Lake Batyo Catyo

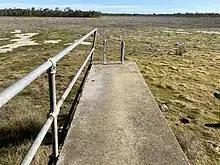
A dilapidated concrete jetty with a galvanised steel railing on the left hand side sticks out over a dry lake bed. At the end of the jetty the top of a metal ladder is visible. The lake bed is covered in grass, with a few sandy patches. On the left hand side, some tyre tracks are visible. A former sand bar and the distant lake shore are covered in trees.

Native flora include species common to grassy wetlands. The shoreline is dominated by River Red Gum ("Eucalyptus camaldulensis") associated with Canegrass ("Eragrostis infecunda") Tangled Lignum ("Muehlenbeckia florulenta") and spiny sedge ("Cyperus gymnocaulus"). The southern and southwestern shore is also home to stands of Black Box ("Eucalyptus largiflorens")